American Chinese cuisine

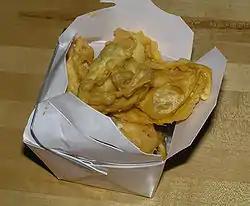
Carryout Chinese food is commonly served in a paper carton with a wire bail, known as an oyster pail.

A typical example to show how American Chinese cuisine differs from traditional Chinese food is Egg fried rice. In American Chinese cuisine, egg fried rice often includes more soy sauce for additional flavor, whereas traditional egg fried rice uses much less soy sauce. Some culinary styles, such as dim sum, have also been modified to fit American tastes, including adding batter for fried dishes and using extra soy sauce.